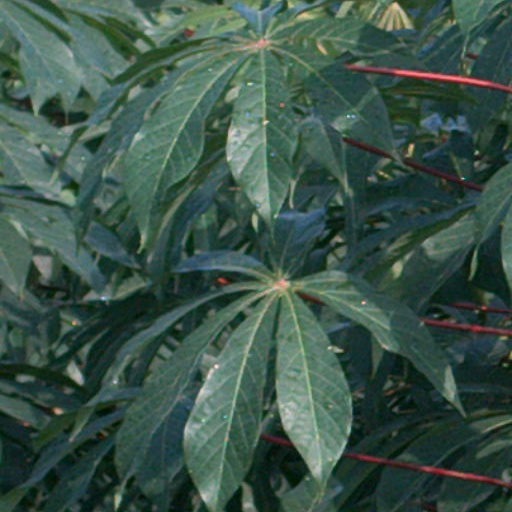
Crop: cassava